Mandelsloh

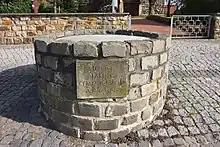
Plaque for 1000 years Mandelsloh

Mandelsloh is a borough of Neustadt am Rübenberge in the district of Hanover, in Lower Saxony, Germany. The village is close to the river Leine in a region known as the Hanoverian Moor Geest.